Second Ostend Raid

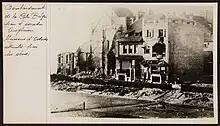
Houses in Ostend destroyed by Royal Navy gunfire

Despite German statements that the blockage did not impede their operations, the operation to close the Ostend canal was presented in Britain as partially successful. The channel was largely blocked and so Bruges was ostensibly closed off from the open sea, even if the position of the blockship meant that smaller ships still could get through. In fact, the entire operation had been rendered moot before it even began, due to events at the wider canal in Zeebrugge. British assessments of that operation had proven overly optimistic and the channel there had not been totally closed. Small coastal submarines of the UC class had been able to pass through the channel as early as the morning after the Zeebrugge Raid, and German naval engineers were able to dredge channels around the blockages at both ports over the coming weeks.